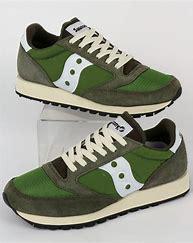
Brand: Saucony
Model: Jazz Original